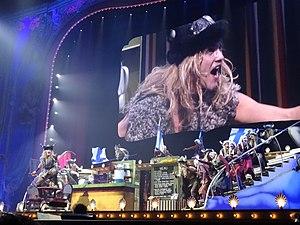
Spam est un sketch des Monty Python diffusé pour la première fois le 15 décembre 1970, en conclusion du 25ᵉ épisode du Monty Python's Flying Circus.